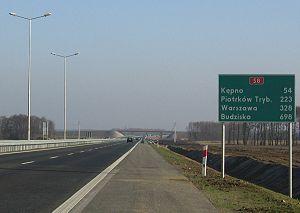
La route européenne 67 aussi appelée Via Baltica est une route reliant Helsinki à Prague en passant par Tallinn, Riga et Varsovie. Le développement de cette voie routière avec des fonds européens importants fait l'objet d'une forte opposition.
Cet article fournit la liste des voies rapides de Pologne.